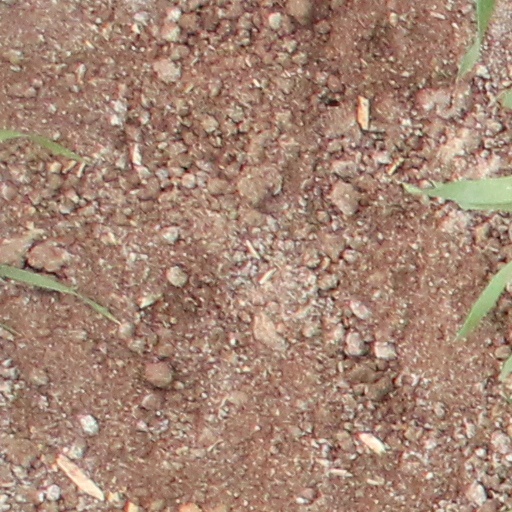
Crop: wheat